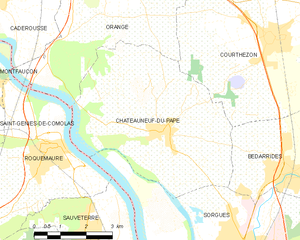
Carte des communes françaises Châteauneuf-du-Pape